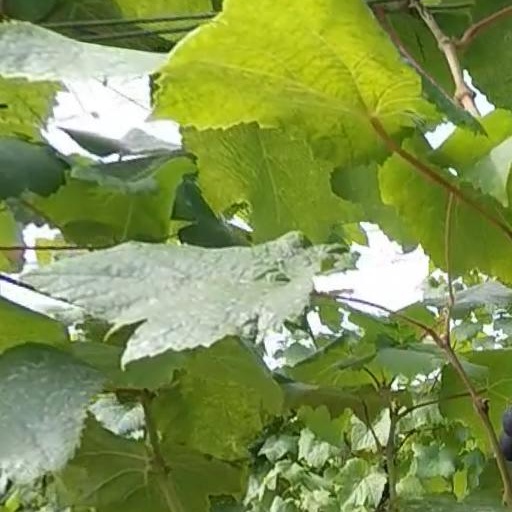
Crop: grape